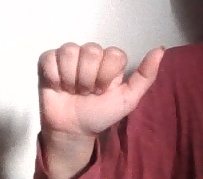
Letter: dhad